Waterview Connection

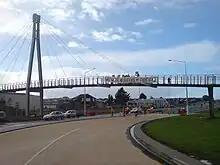
Local protests, such as here at the end of the existing stub of SH20, played a role in a combined surface and tunnel being reconsidered.

Several routes were considered, all being variations of either a connection to SH16 along the Rosebank Peninsula (e.g. AR1, AR3) or at the Great North Road interchange at Waterview (e.g. AW1, AW4). It was generally assumed that below-ground construction would be required where AR3 passed through Avondale Heights, to a maximum depth of 41 m. On the basis of technical and environmental assessments, the AR3 and AW4 route options were dismissed.